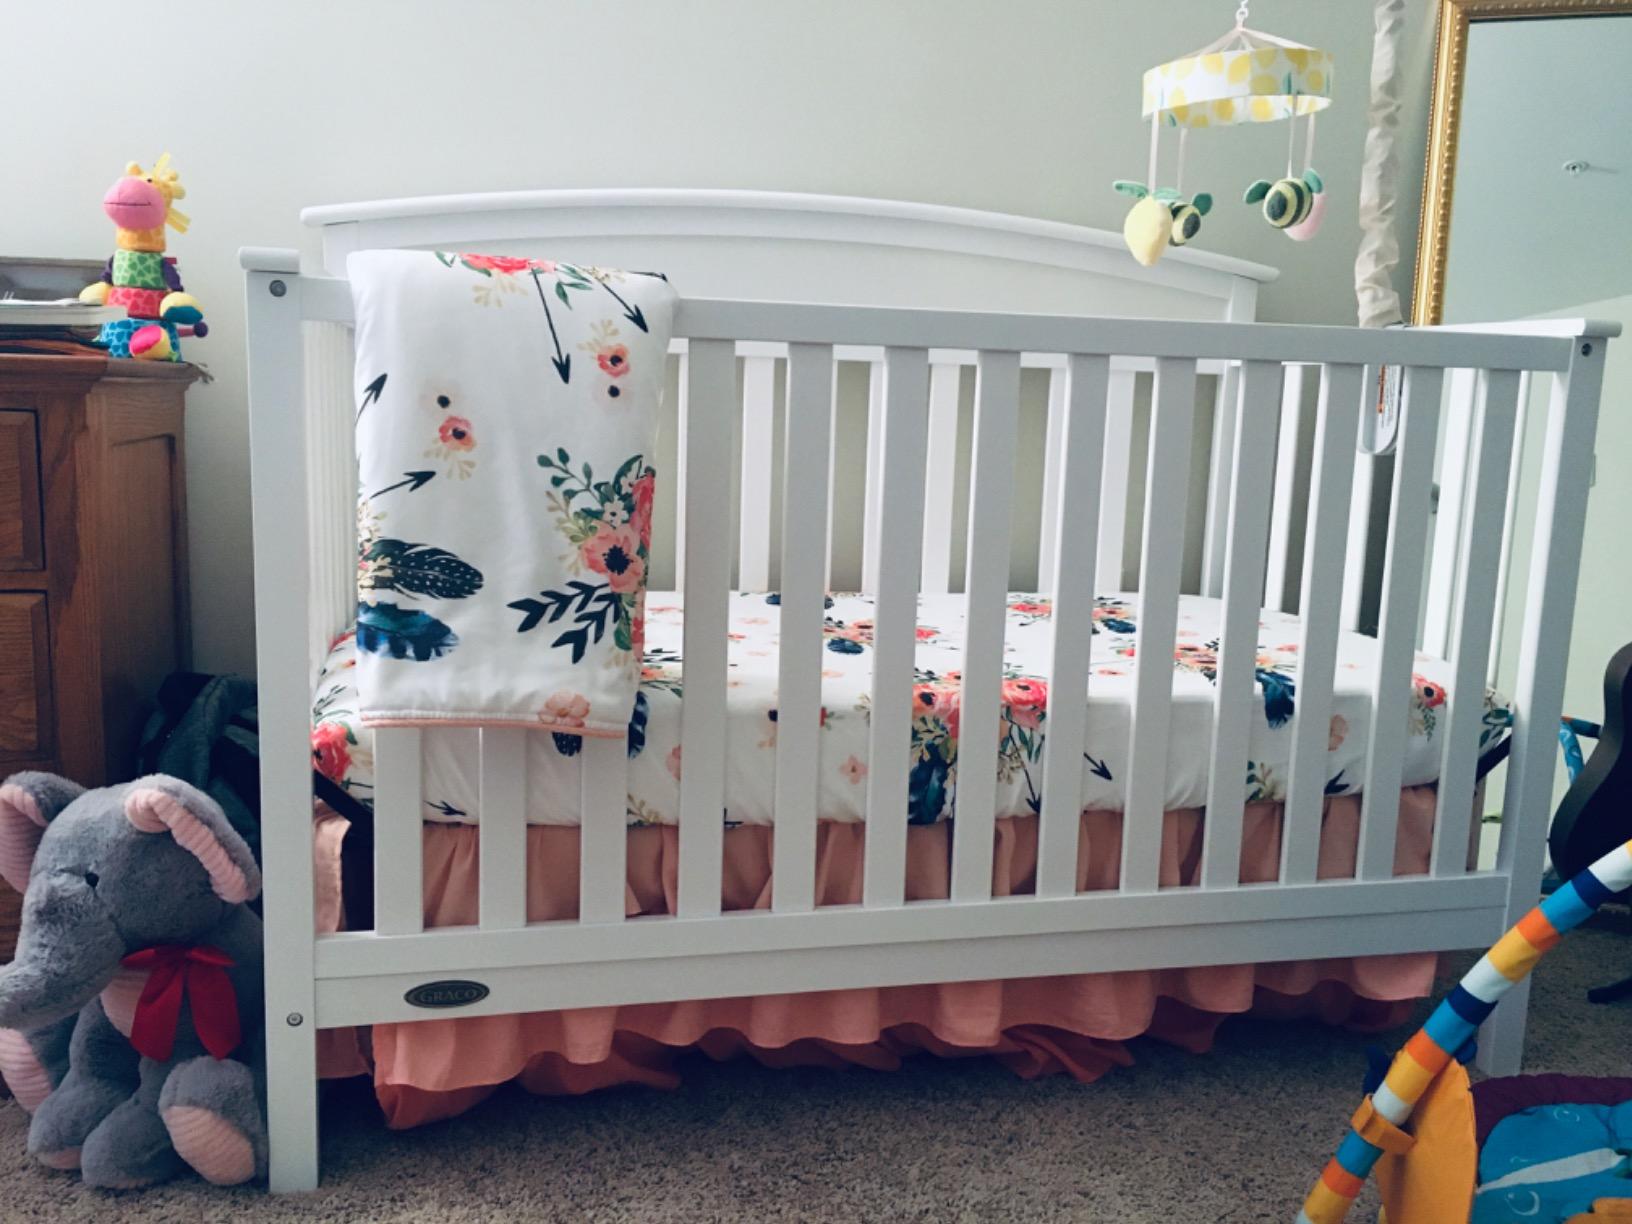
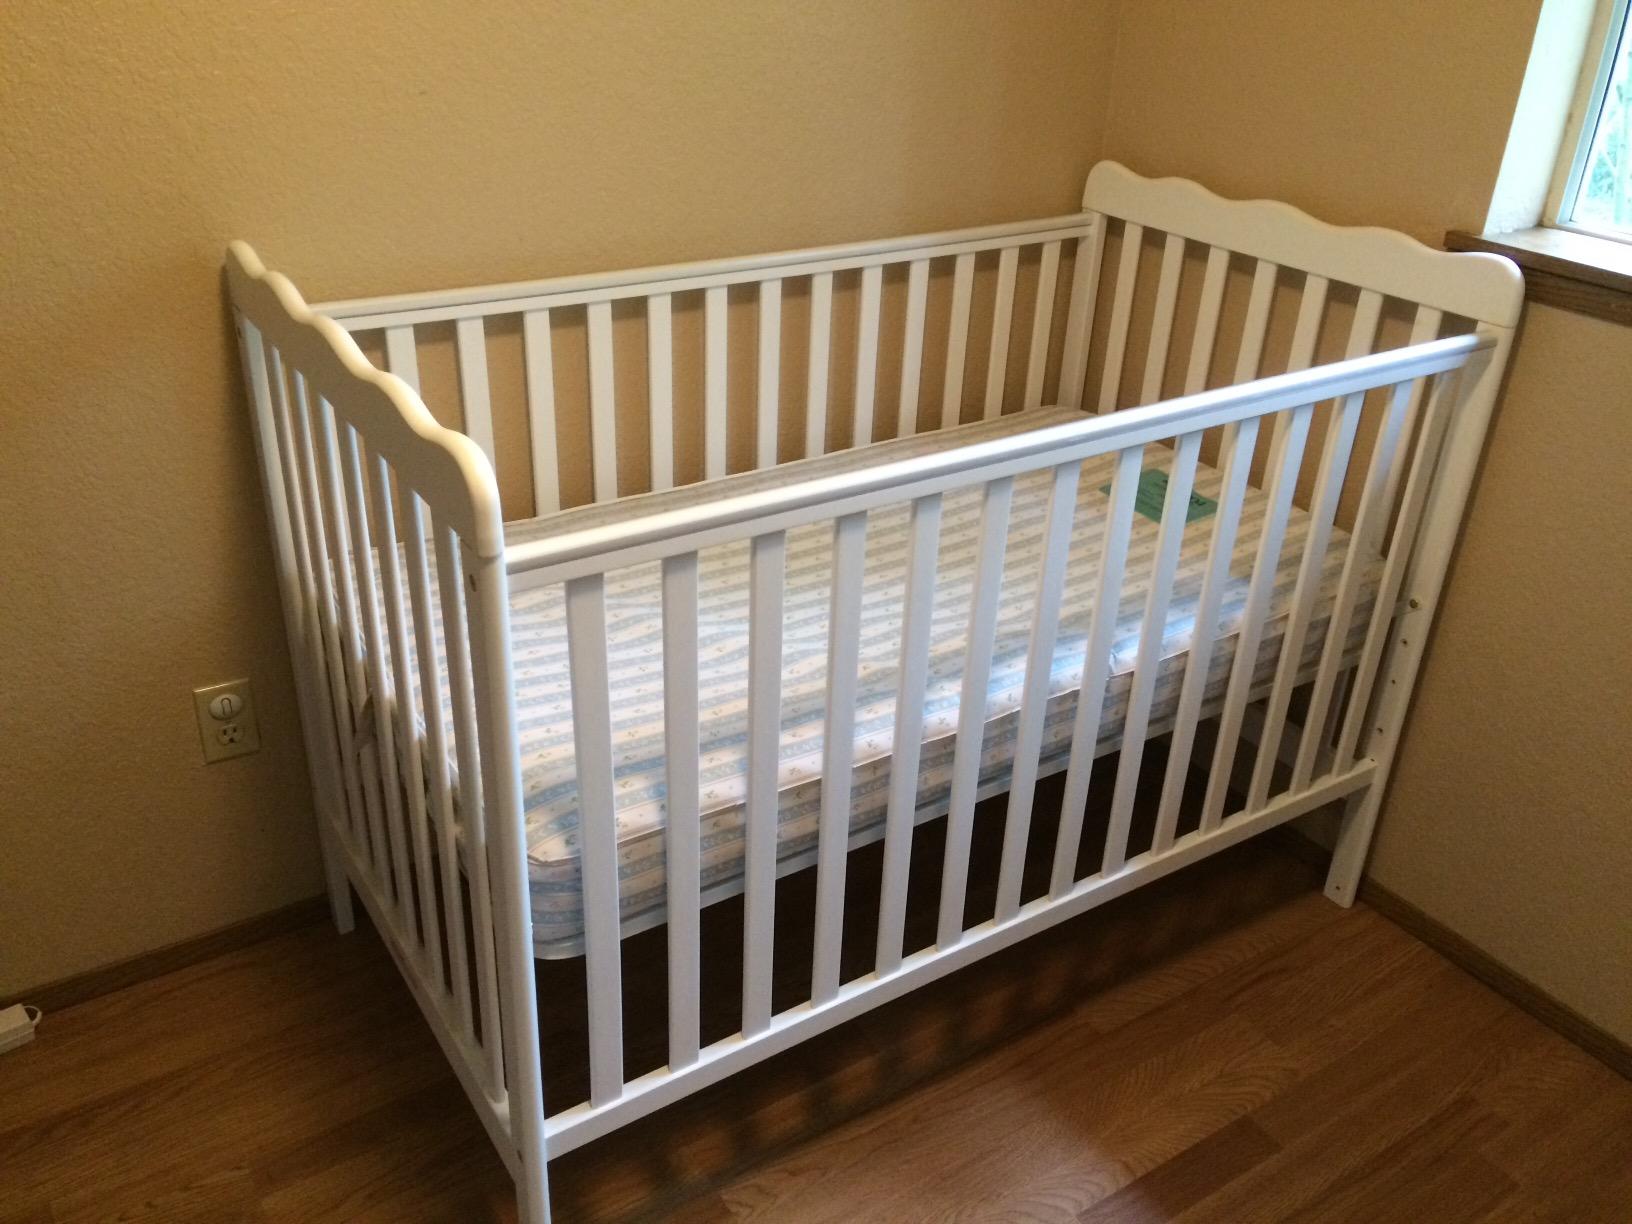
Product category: products_crib
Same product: no